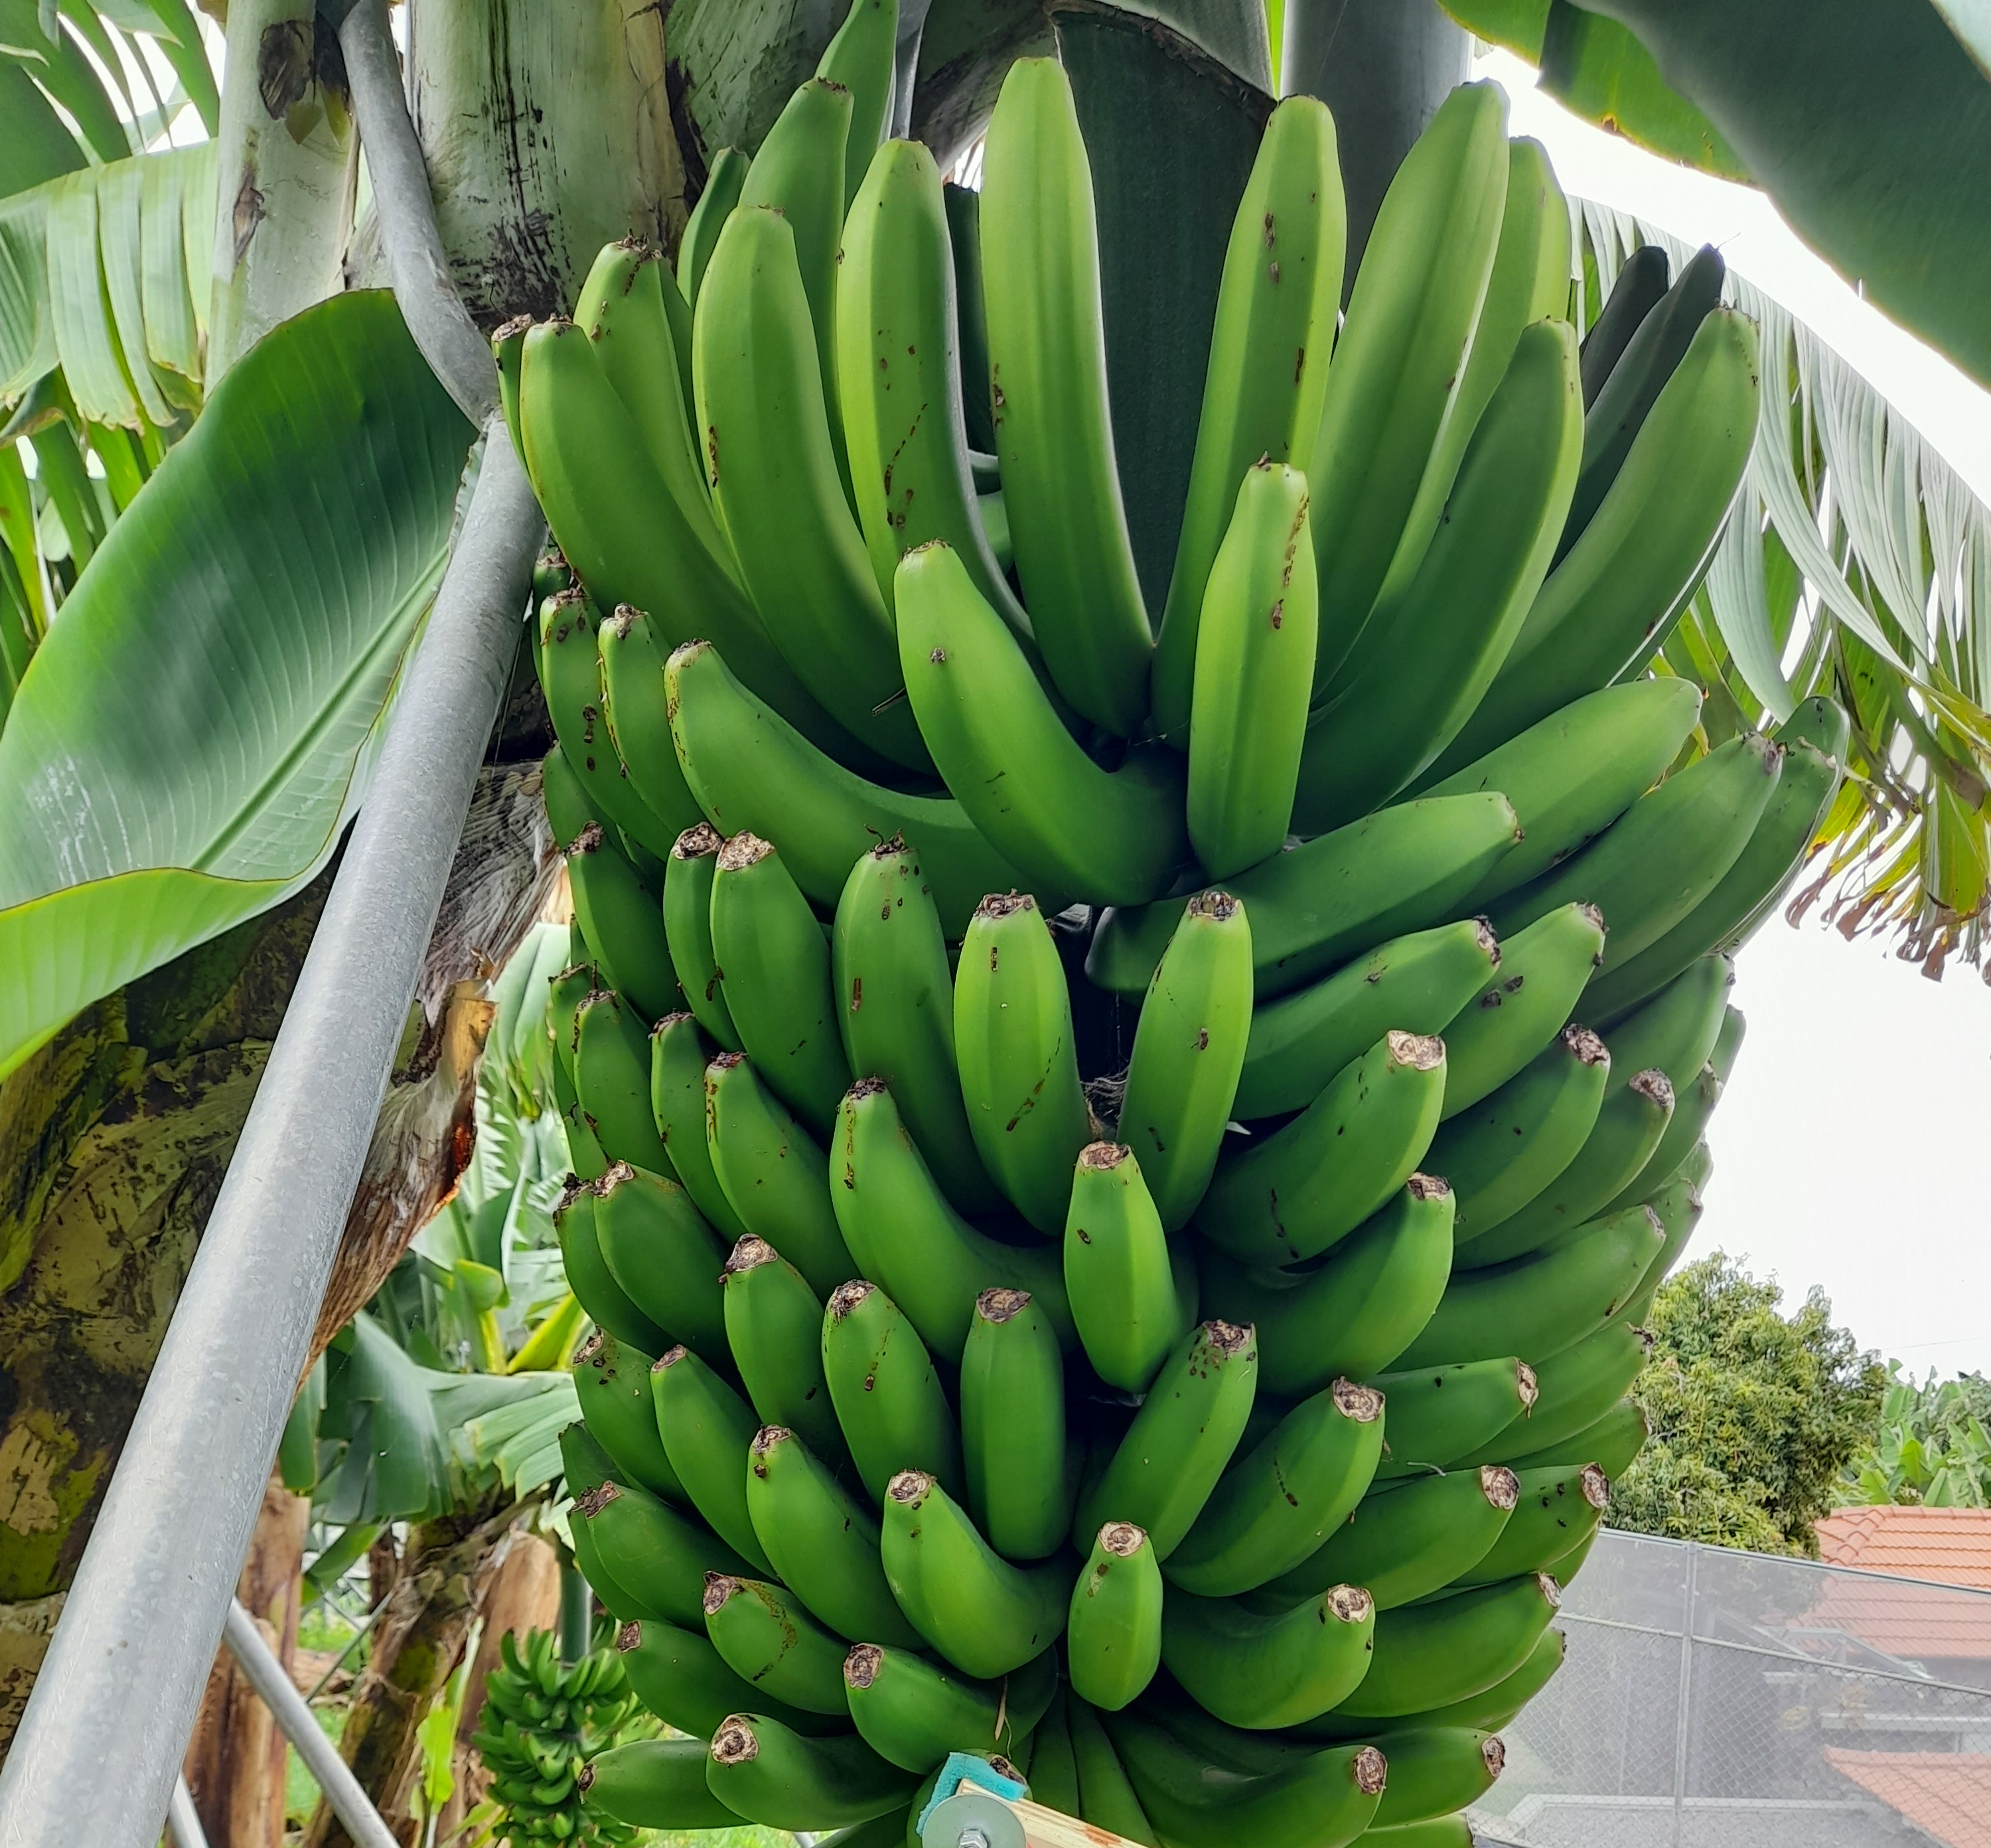
Label: Cut